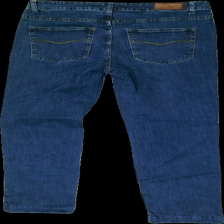
View: back
Type: Jeans
Category: Men
Brand: Missing
Brand text on label: emilio rossi
Colors: Blue
Material: 62% Cotton 38% Viscose
Cut: Regular
Trend: Denim
Stains: Minor
Damage: stains
Damage location: top center
Price range: <50
Recommended usage: Export
Description: Blue straight jeans